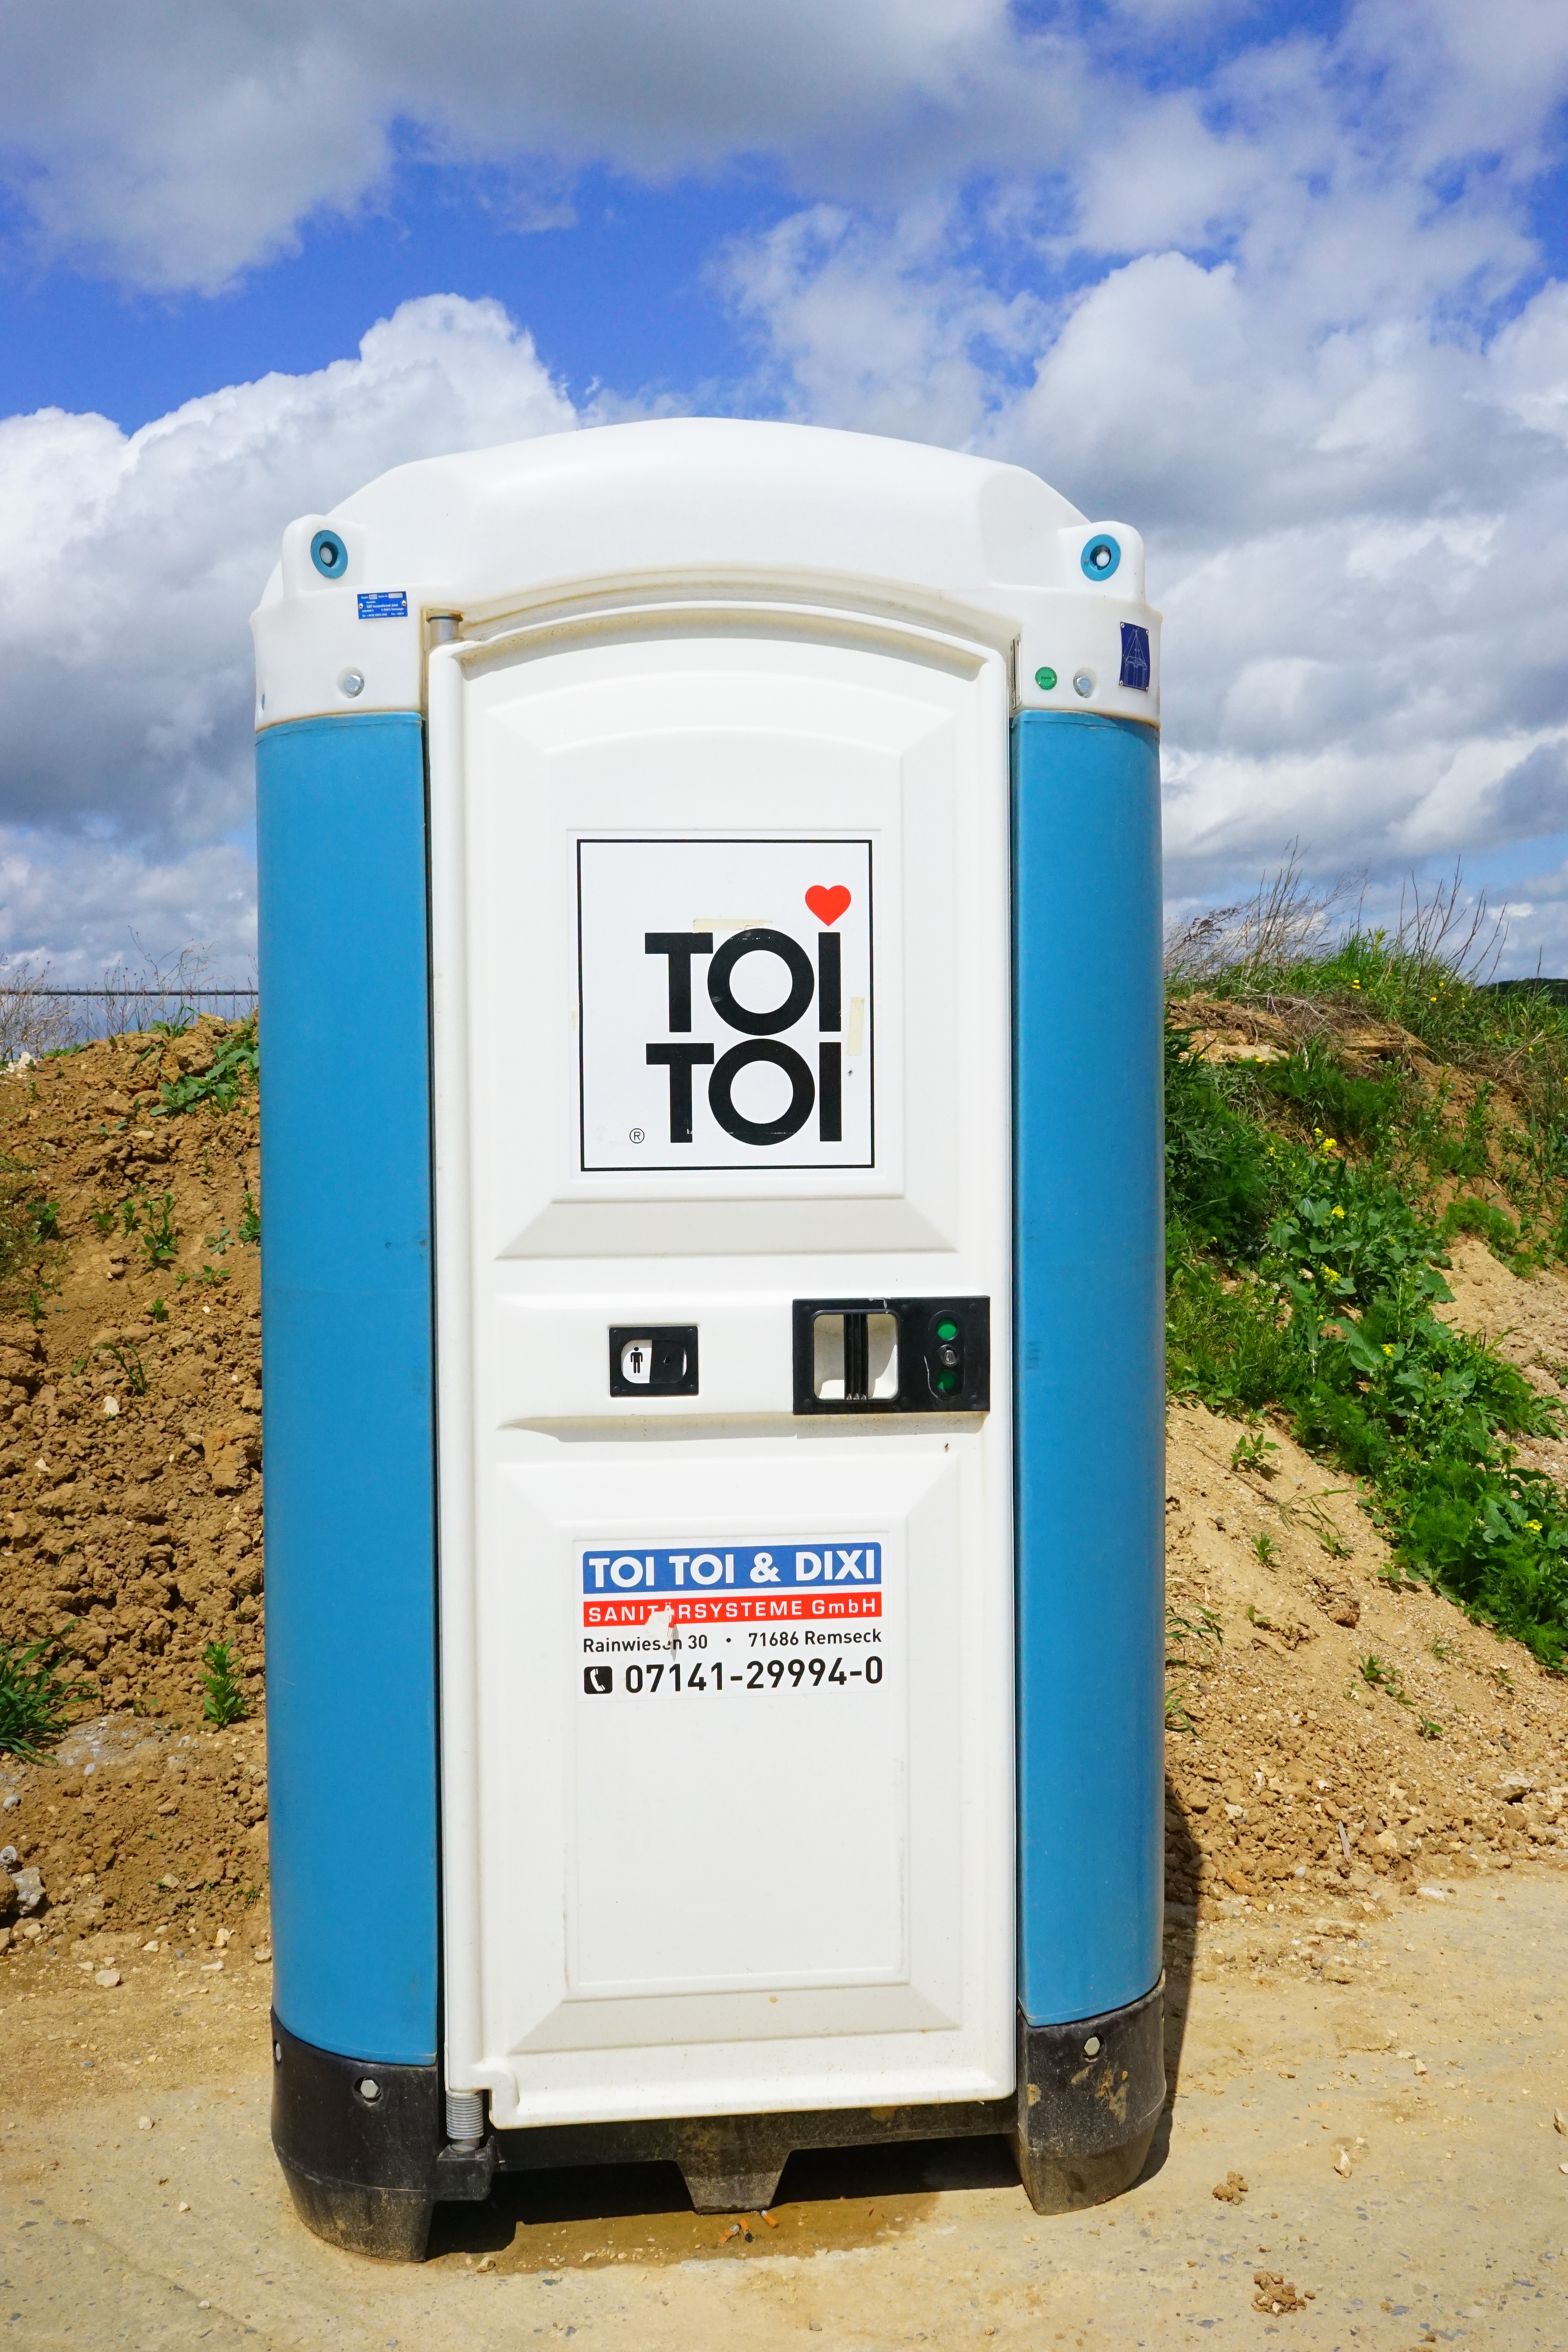
mobile, water, toilet, blue, wc, privy, loo, toilet cabin, public toilet, dixi, sanitary system, outdoor structure, portable toilet, transportable, mobile toilet, toi toi, dixi loo